Stour Valley Line

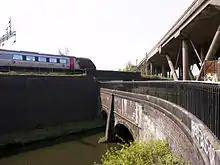
The Stour Valley Line running parallel to the BCN New Main Line canal, crossing the BCN Old Main Line canal and then under the M5 motorway near Smethwick

Most of the main line railway companies of Great Britain were "grouped" following the Railways Act 1921, into one or other of four new large companies. The LNWR and the Midland Railway were constituents of the new London, Midland and Scottish Railway (the LMS), which from 1923 operated the Stour Valley Line and New Street station. In 1948 the railways were nationalised, following the Transport Act 1947 and British Railways were the new owner.